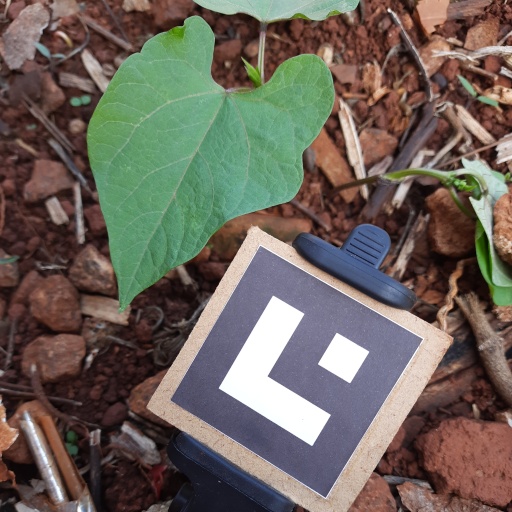
Observations: wavy surface, no eating holes, under shade